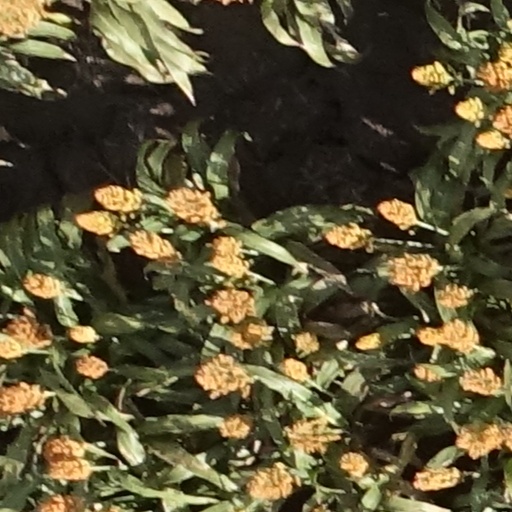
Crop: sorghum